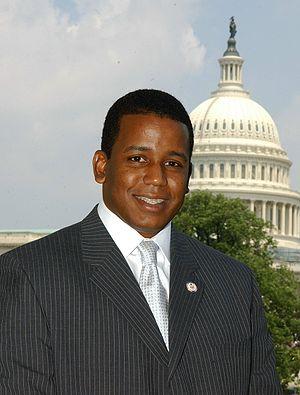
Kendrick Brett Meek, né le 6 septembre 1966 à Miami, est un homme politique américain, membre du Parti démocrate et représentant du 17ᵉ district de Floride à la Chambre des représentants des États-Unis de 2003 à 2011.